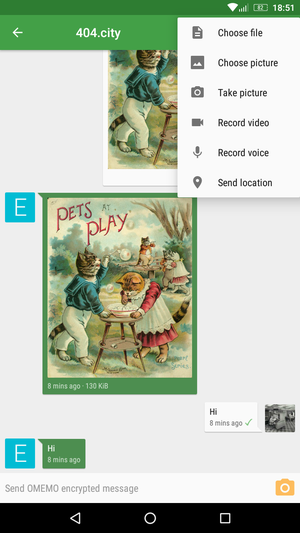
Conversations est un client XMPP libre pour Android.